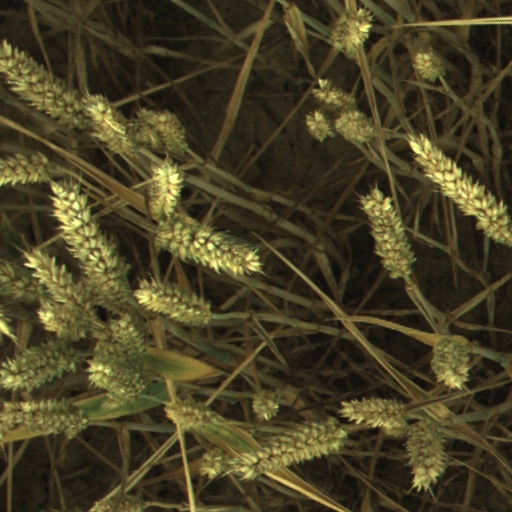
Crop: wheat